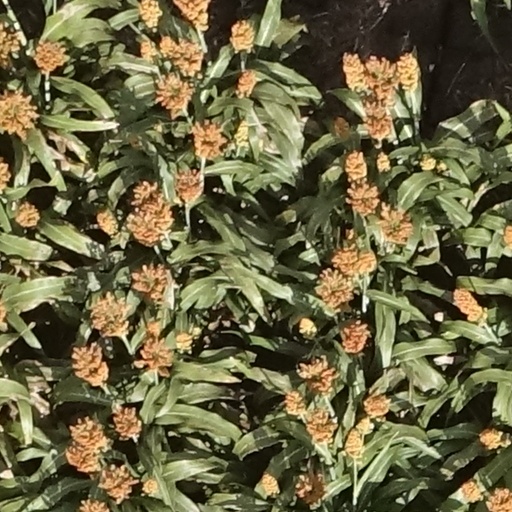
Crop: sorghum